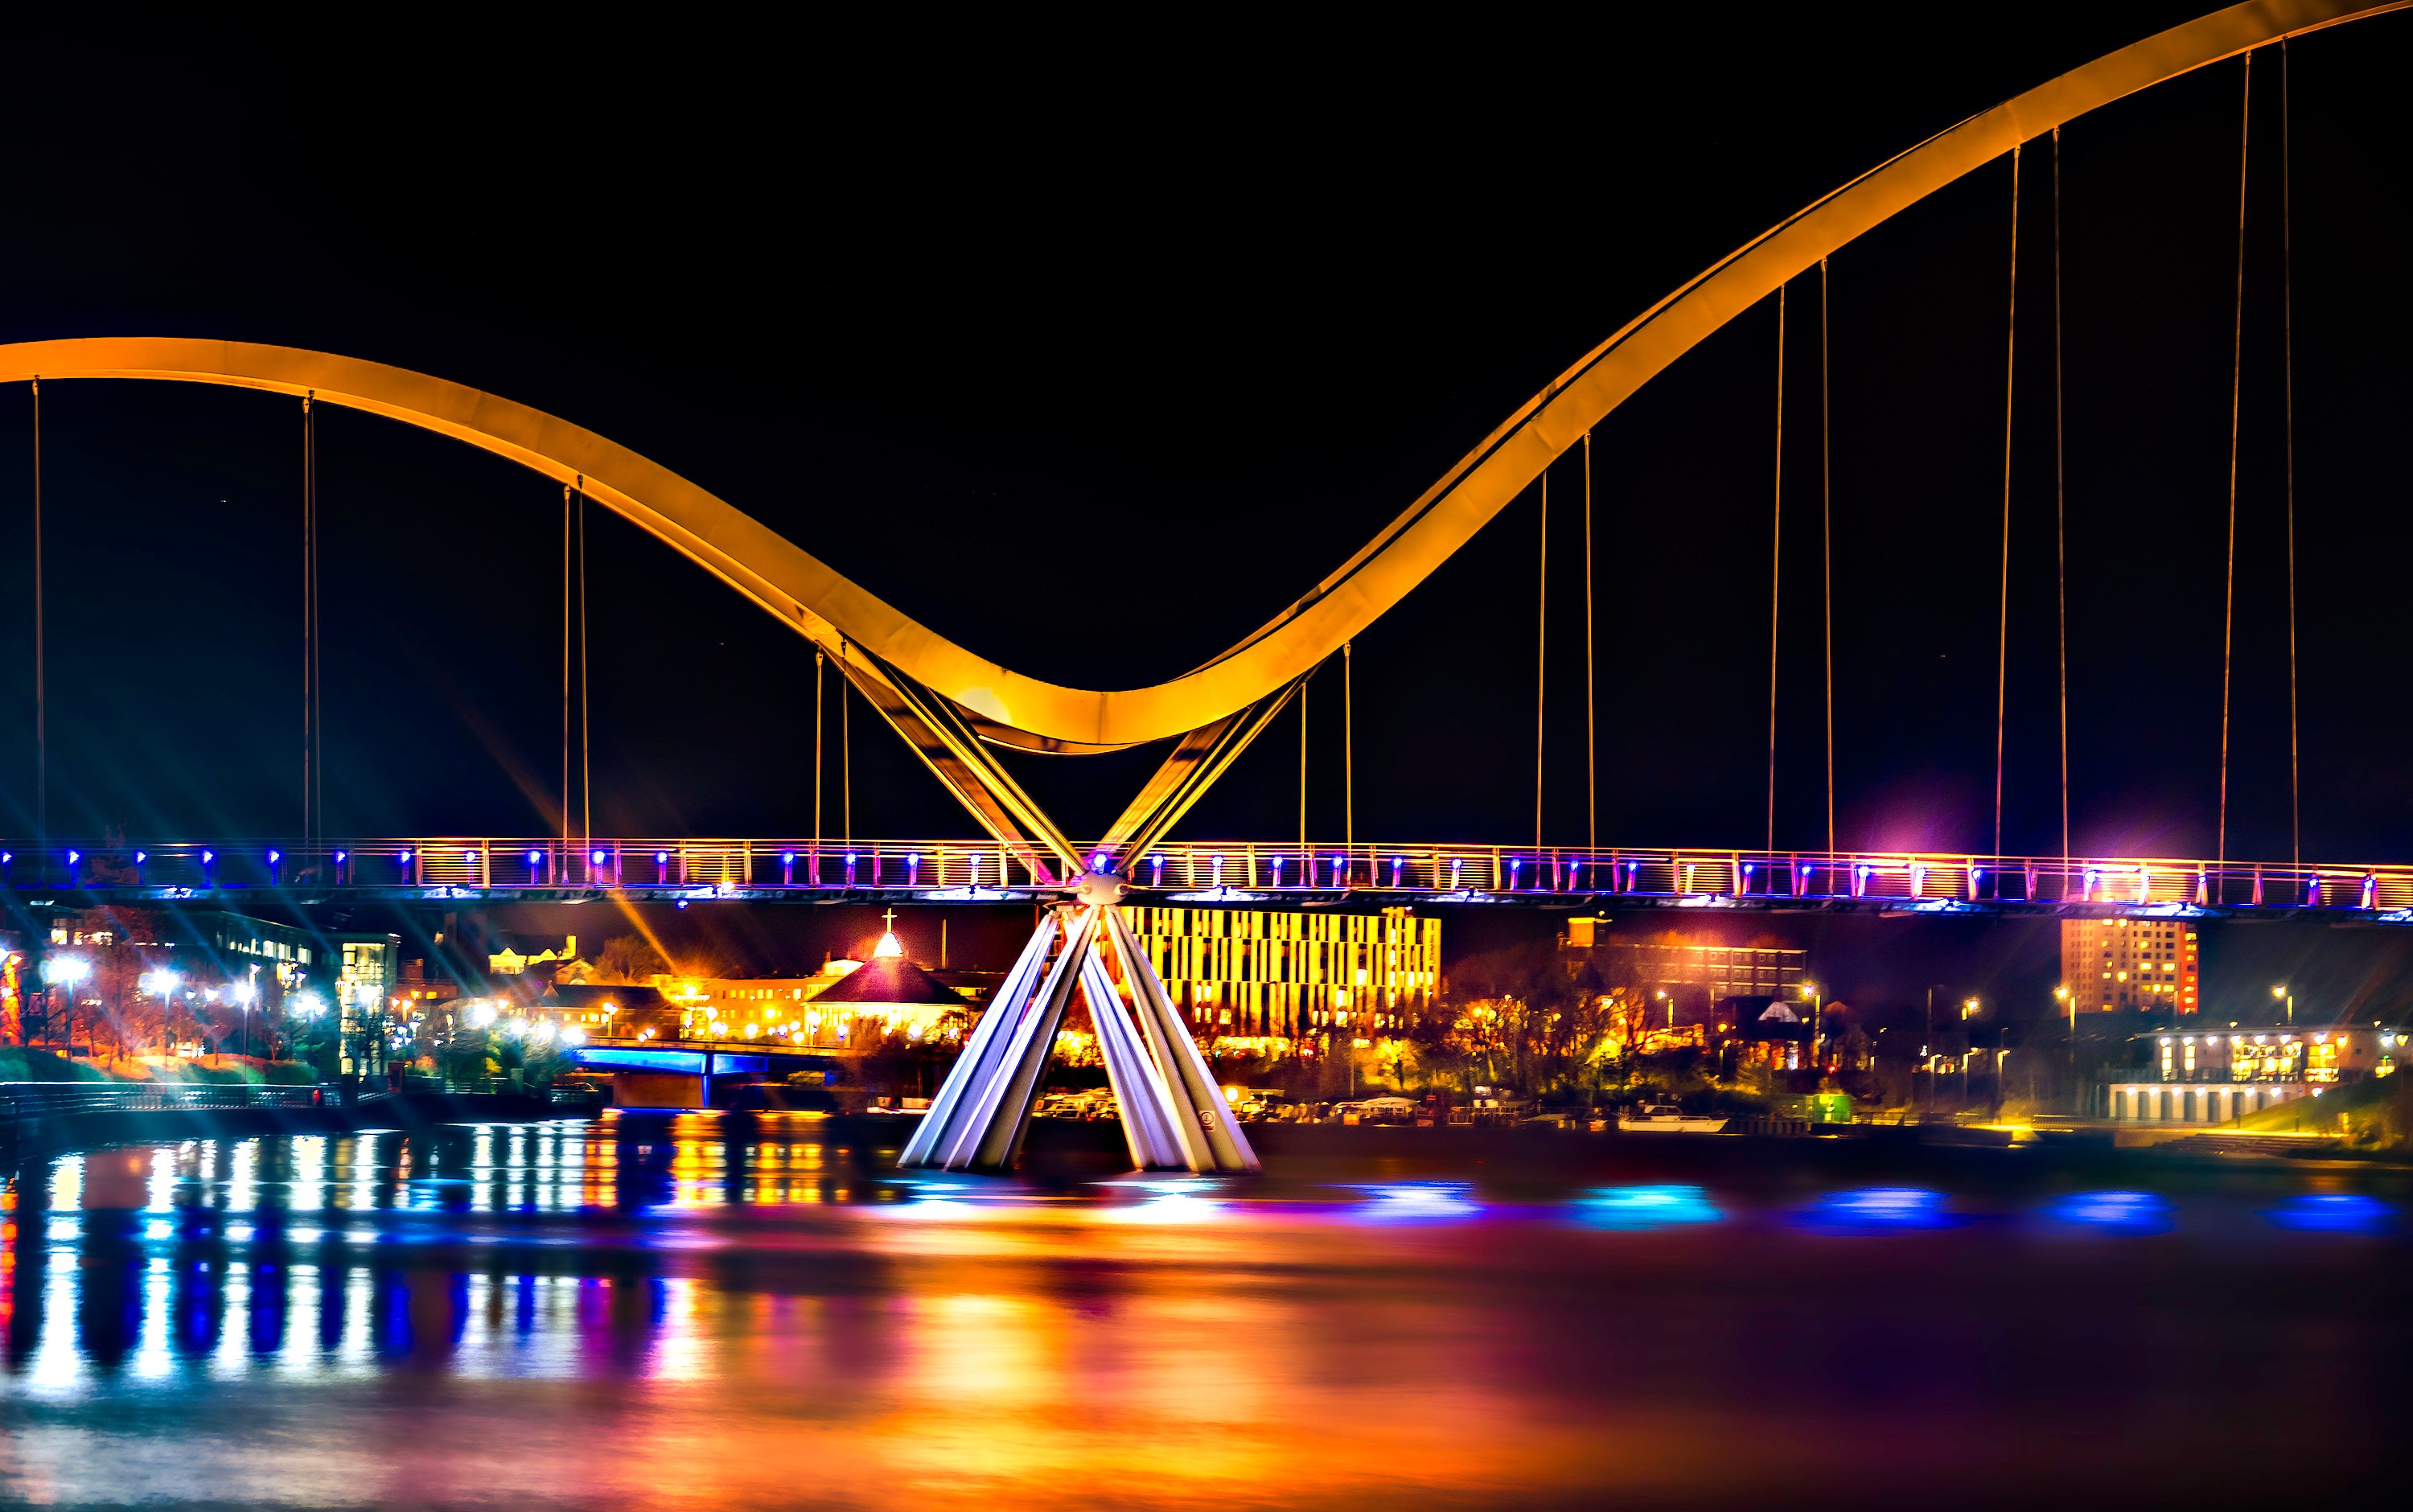
bridge, tied arch bridge, night, landmark, metropolitan area, skyway, light, cable stayed bridge, fixed link, suspension bridge, reflection, lighting, cantilever bridge, urban area, arch bridge, architecture, metropolis, overpass, nonbuilding structure, city, sky, beam bridge, extradosed bridge, midnight, cityscape, neon, river, brug, street light, evening